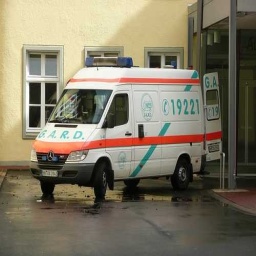
Label: ambulance